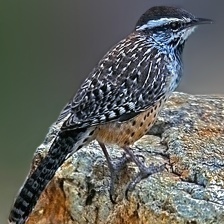
Species: CACTUS WREN
Scientific name: CAMPYLORHYNCHUS BRUNNEICAPILLUS